Just for Laughs Gags

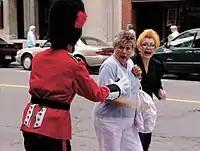
A gag on "Just for Laughs Gags"

With its silent format and no translation required (outside of gag set-up commentary which is easily localised), in three years "Just for Laughs Gags" reached 70 countries and by 2015 had been purchased for use in over 130 countries throughout the world as well as in airports and by airlines.